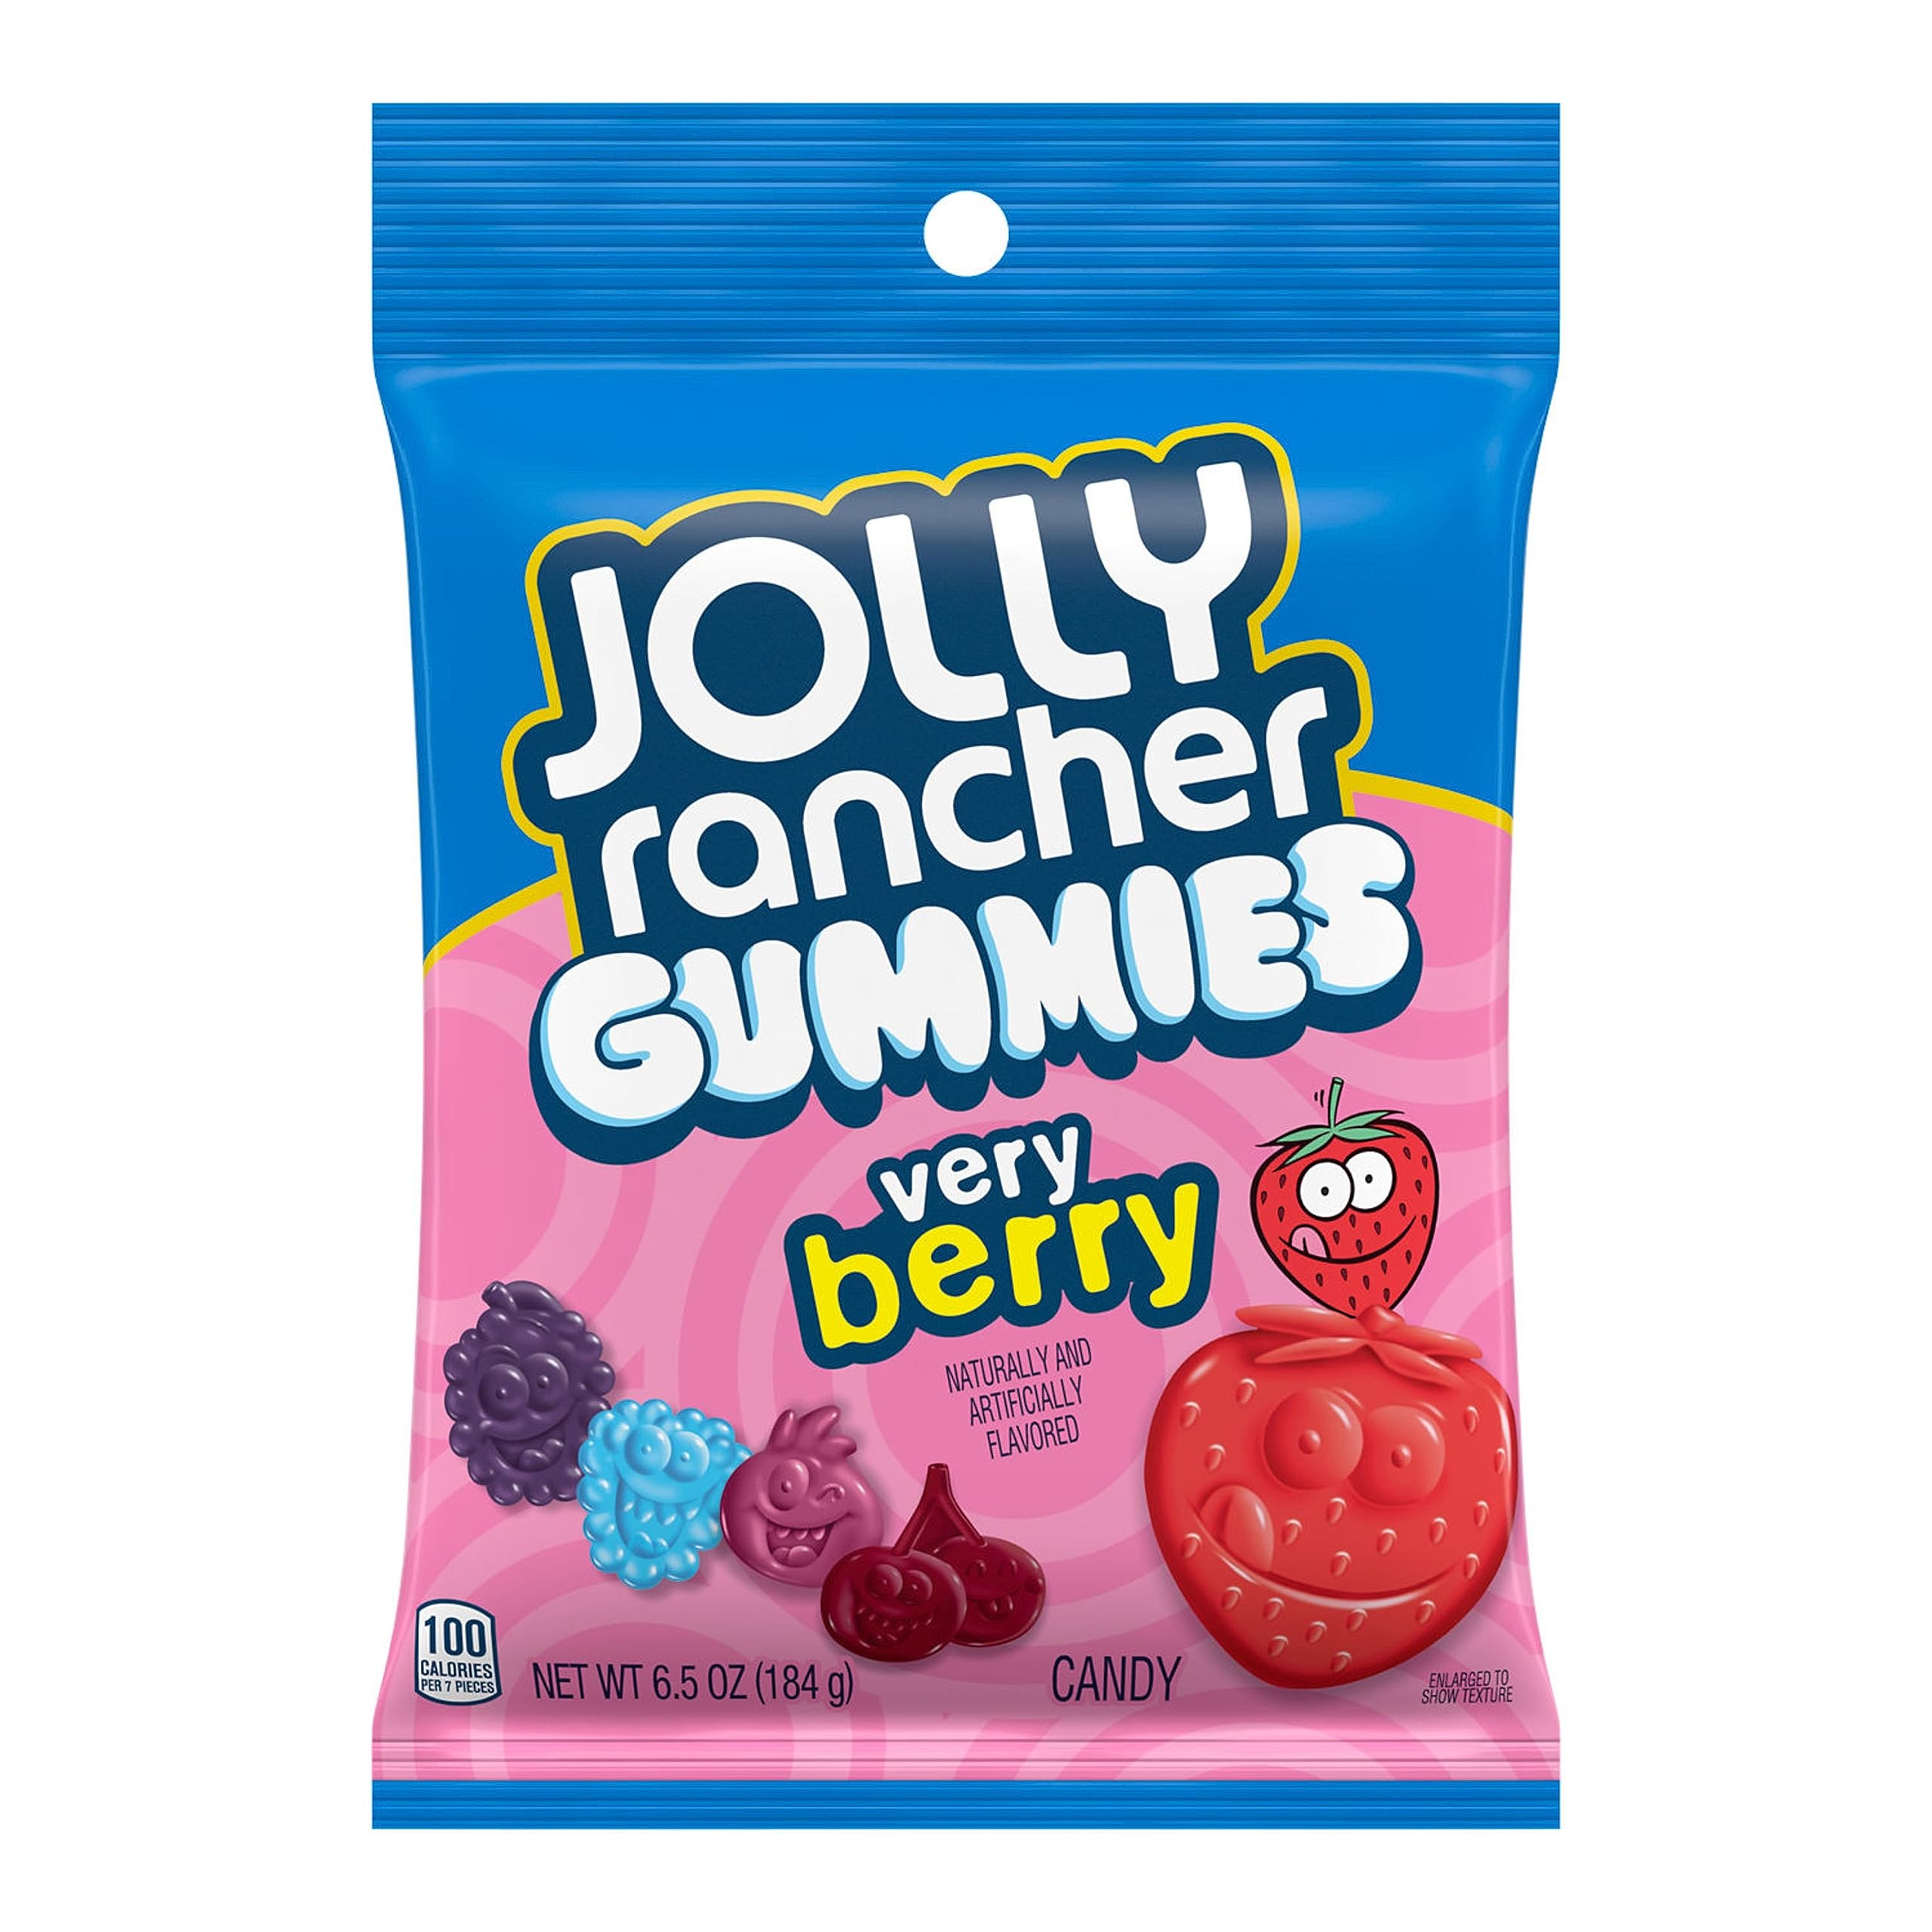
Item Name: JOLLY RANCHER GUMMIS ASSORTED BERRY PEG
Bullet Point 1: Contains one (1) bag
Bullet Point 2: Soft and chewy gummy candies bursting with sweet fruity flavors like blue raspberry, wild strawberry, black cherry, blackberry and wild berry for snack time at home, at work and on the road
Bullet Point 3: An exciting bulk assortment of chewy gummies candy in convenient bags ready to satisfy your snacking needs
Bullet Point 4: A delectable collection of sweet gummy treats great for birthday parties, wedding celebrations and baby shower candy buffets
Bullet Point 5: An unbelievably soft, chewy and delicious gummy selection featuring bold berry colors and even bolder fruit flavors that will pair perfectly with your Christmas, Valentine's Day, Easter and Halloween candy selections
Value: 78.08
Unit: Ounce

Price: 22.42